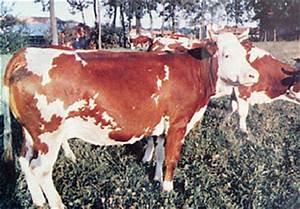
Label: cow